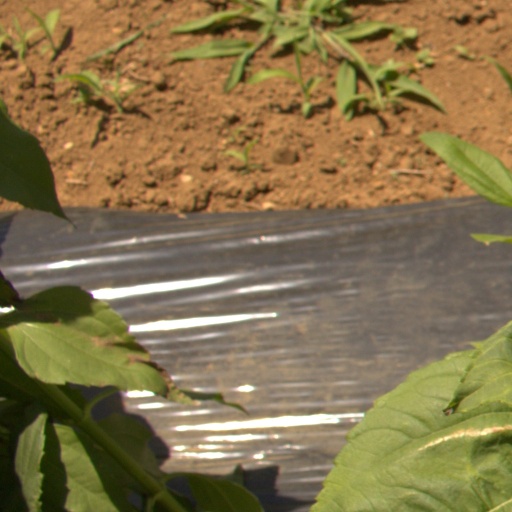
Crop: Jerusalem artichoke